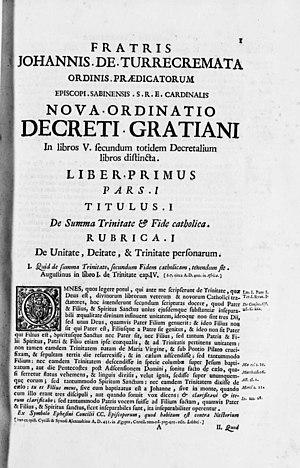
Juan Torquemada, né en 1388 à Valladolid, dans le royaume de Castille et mort le 26 septembre 1468 à Rome dans les États pontificaux, est un cardinal espagnol du XVᵉ siècle, membre de l'ordre des dominicains.